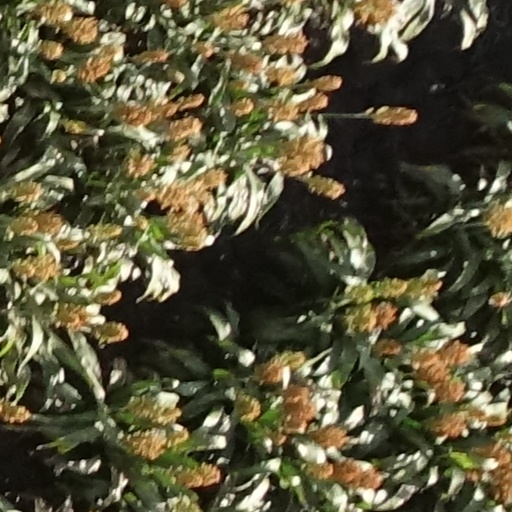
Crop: sorghum